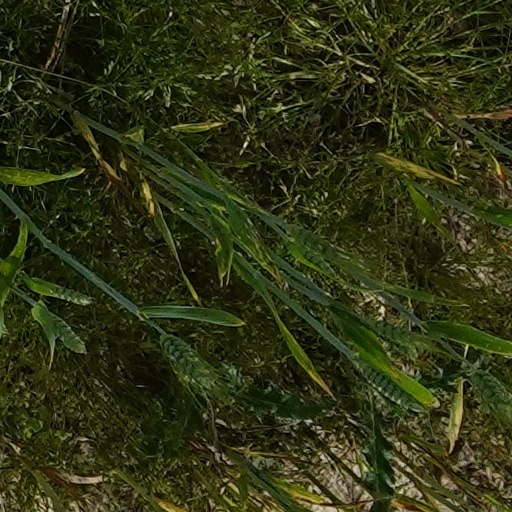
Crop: wheat